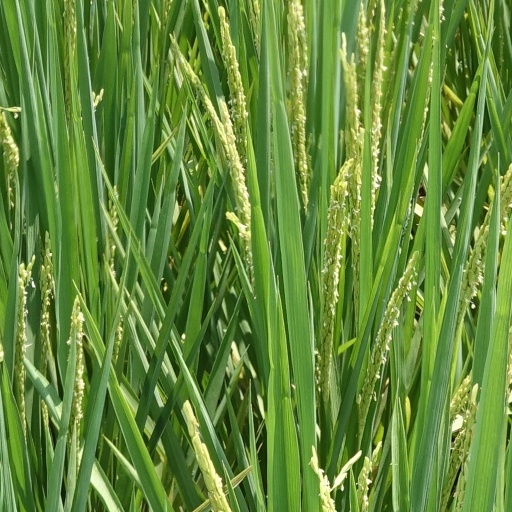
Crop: rice